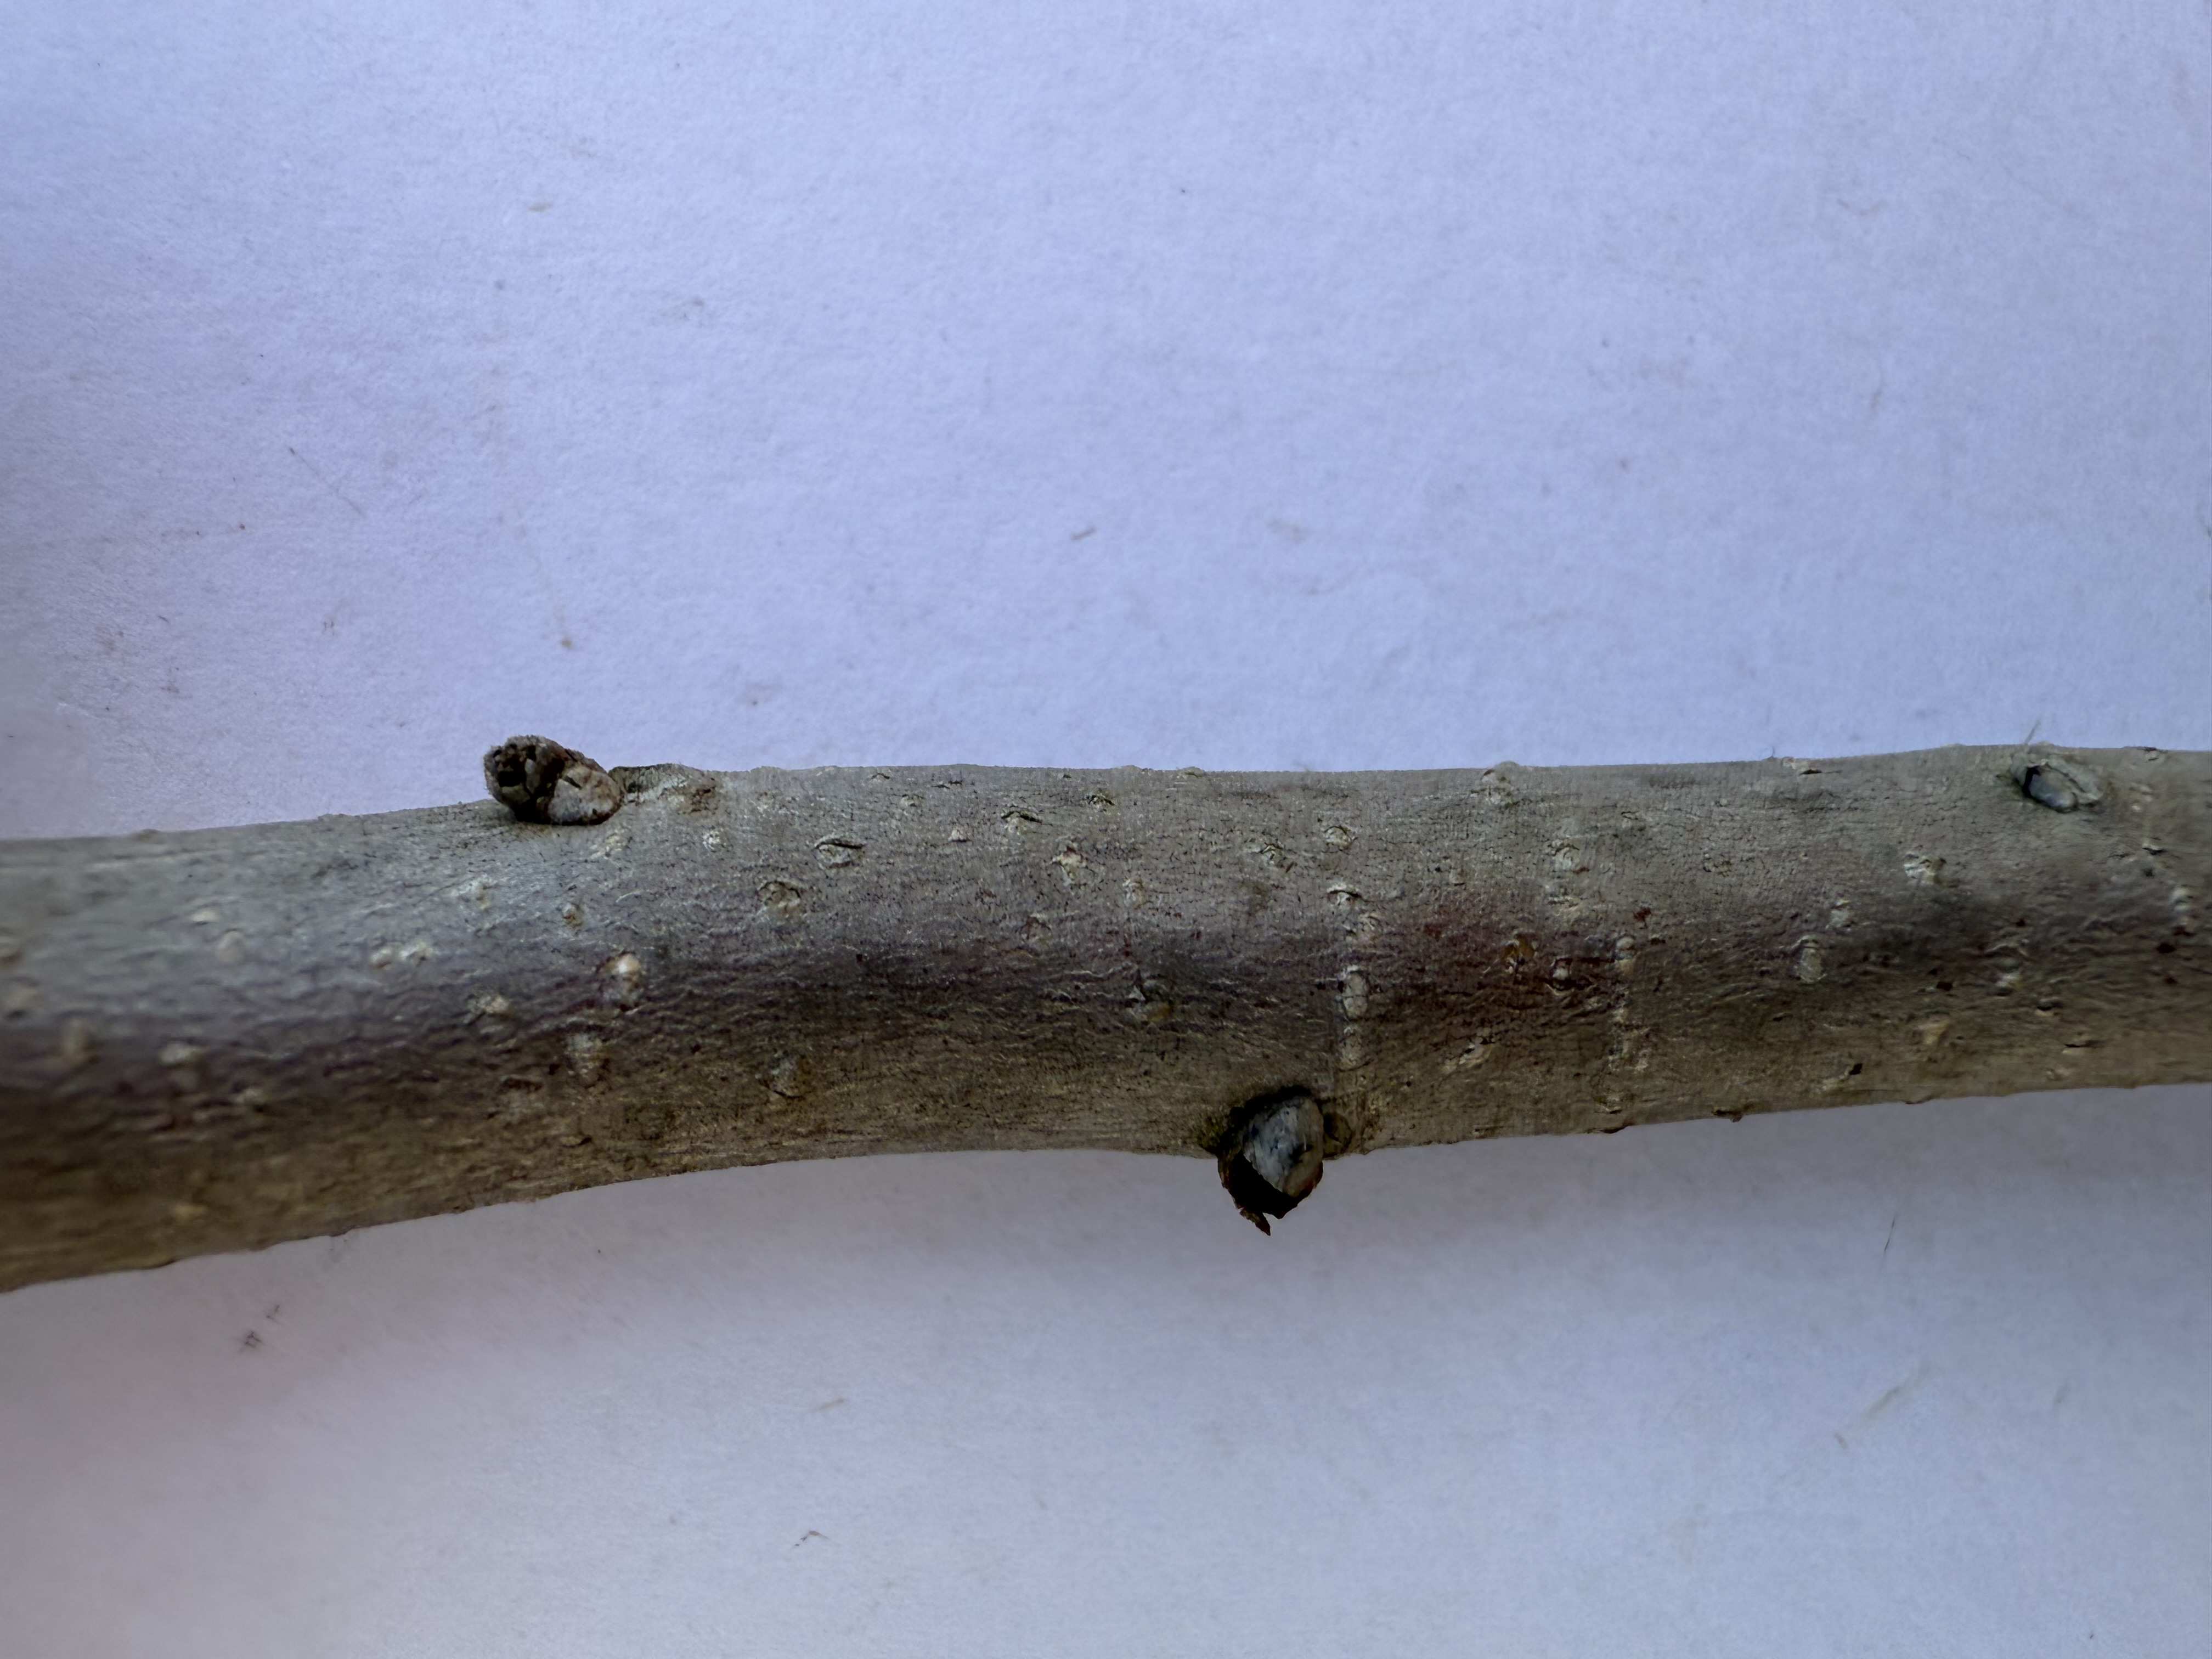
Variety: Hachiya Persimmon